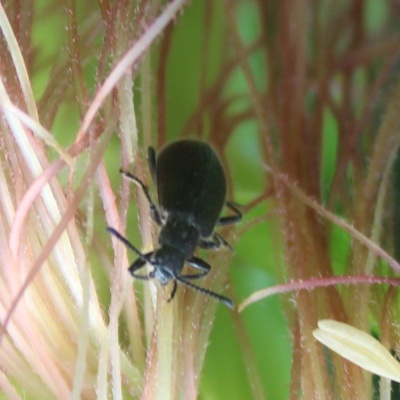
Crop: Maize
Condition: leaf beetle